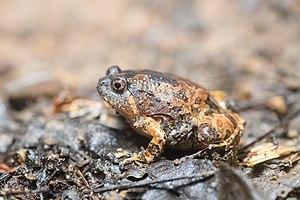
Glyphoglossus guttulatus est une espèce d'amphibiens de la famille des Microhylidae.